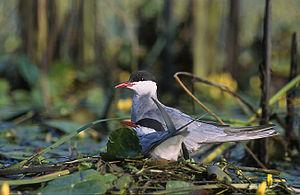
La Guifette moustac est une espèce d'oiseaux de la famille des Laridae. C'est la plus grande des guifettes.